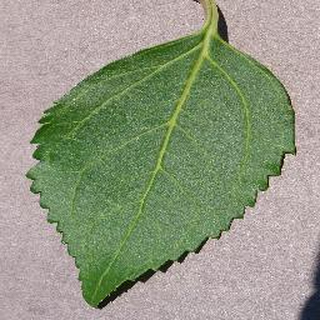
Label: healthy_cherry